River Findhorn

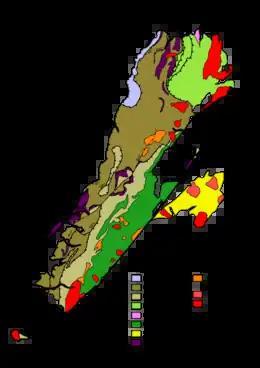
Map of the distribution of the Moine Supergroup on mainland Scotland and the Inner Hebrides

During the Caledonian orogeny, some 500 mya, much of the land that is now northern Scotland was subject to folding and metamorphosis and then intruded with granite magma which contributed to the uplift of the area and ultimately the creation of the Grampian Mountains of which the Monadliaths that form the head waters of the river Findhorn are a part. The bedrock of the upper Findhorn is largely made up of the Grampian Division of the Moine Supergroup, a formation that stretched from south of Forres to Lochindorb and beyond. These rocks are typically metamorphosed sediments of sandstone that are rich in quartz mixed with some shale and mudstone that date from circa 750 mya. The schists that underlay the Streens in the middle reaches of the Findhorn were once thought to be part of the younger Dalriadan Supergroup but are now considered to be Moinian as well. The Grampian Slide is a zone of shearing between the younger Grampian Division and the older Central Highland Division.